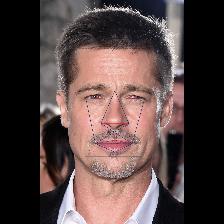
Label: Human